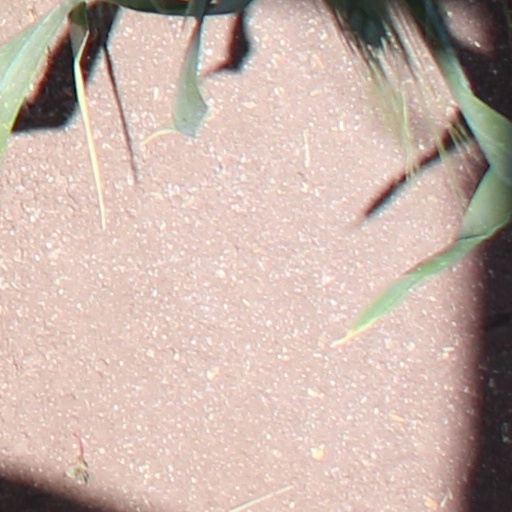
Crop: wheat